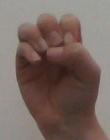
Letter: ha